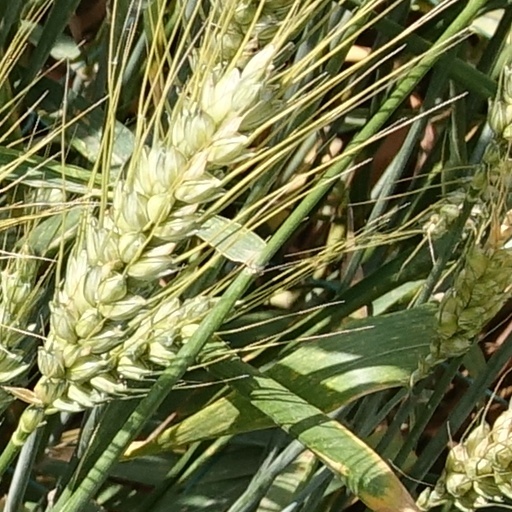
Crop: wheat